History of Saturday Night Live

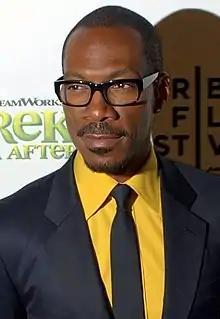
Eddie Murphy was one of the few breakout performers during this time period.

Chase was the first anchor of the show's recurring "Weekend Update" segment, and therefore received more screen time than the rest of the cast. Physical comedy and exaggerated pratfalls became his trademarks, and he became the show's first breakout star. His impression of Gerald Ford during the 1976 presidential campaign was later cited as a factor in Ford losing the November 2, 1976 election. Chase's success led to tensions with the rest of the cast, particularly Belushi. Network executives also wanted him for a potential prime-time show, and he soon left the show during the 1976–1977 season. He was replaced by Bill Murray, whom Michaels had intended to hire for the initial cast but was unable to because of budget restrictions. Murray had a shaky start, but by the end of the second season, had begun to develop a following, with a sleazy know-it-all persona and characters such as Nick the Lounge Singer that became popular with viewers. The show became a mainstream hit by 1978, and spawned "Best of "Saturday Night Live"" compilations that also reached viewers who could not stay awake for the live broadcasts.